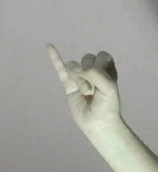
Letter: meem